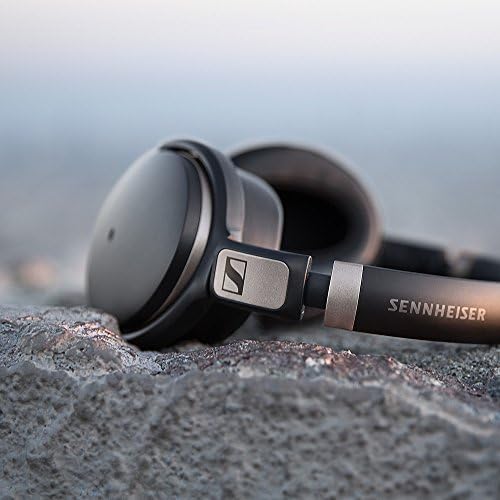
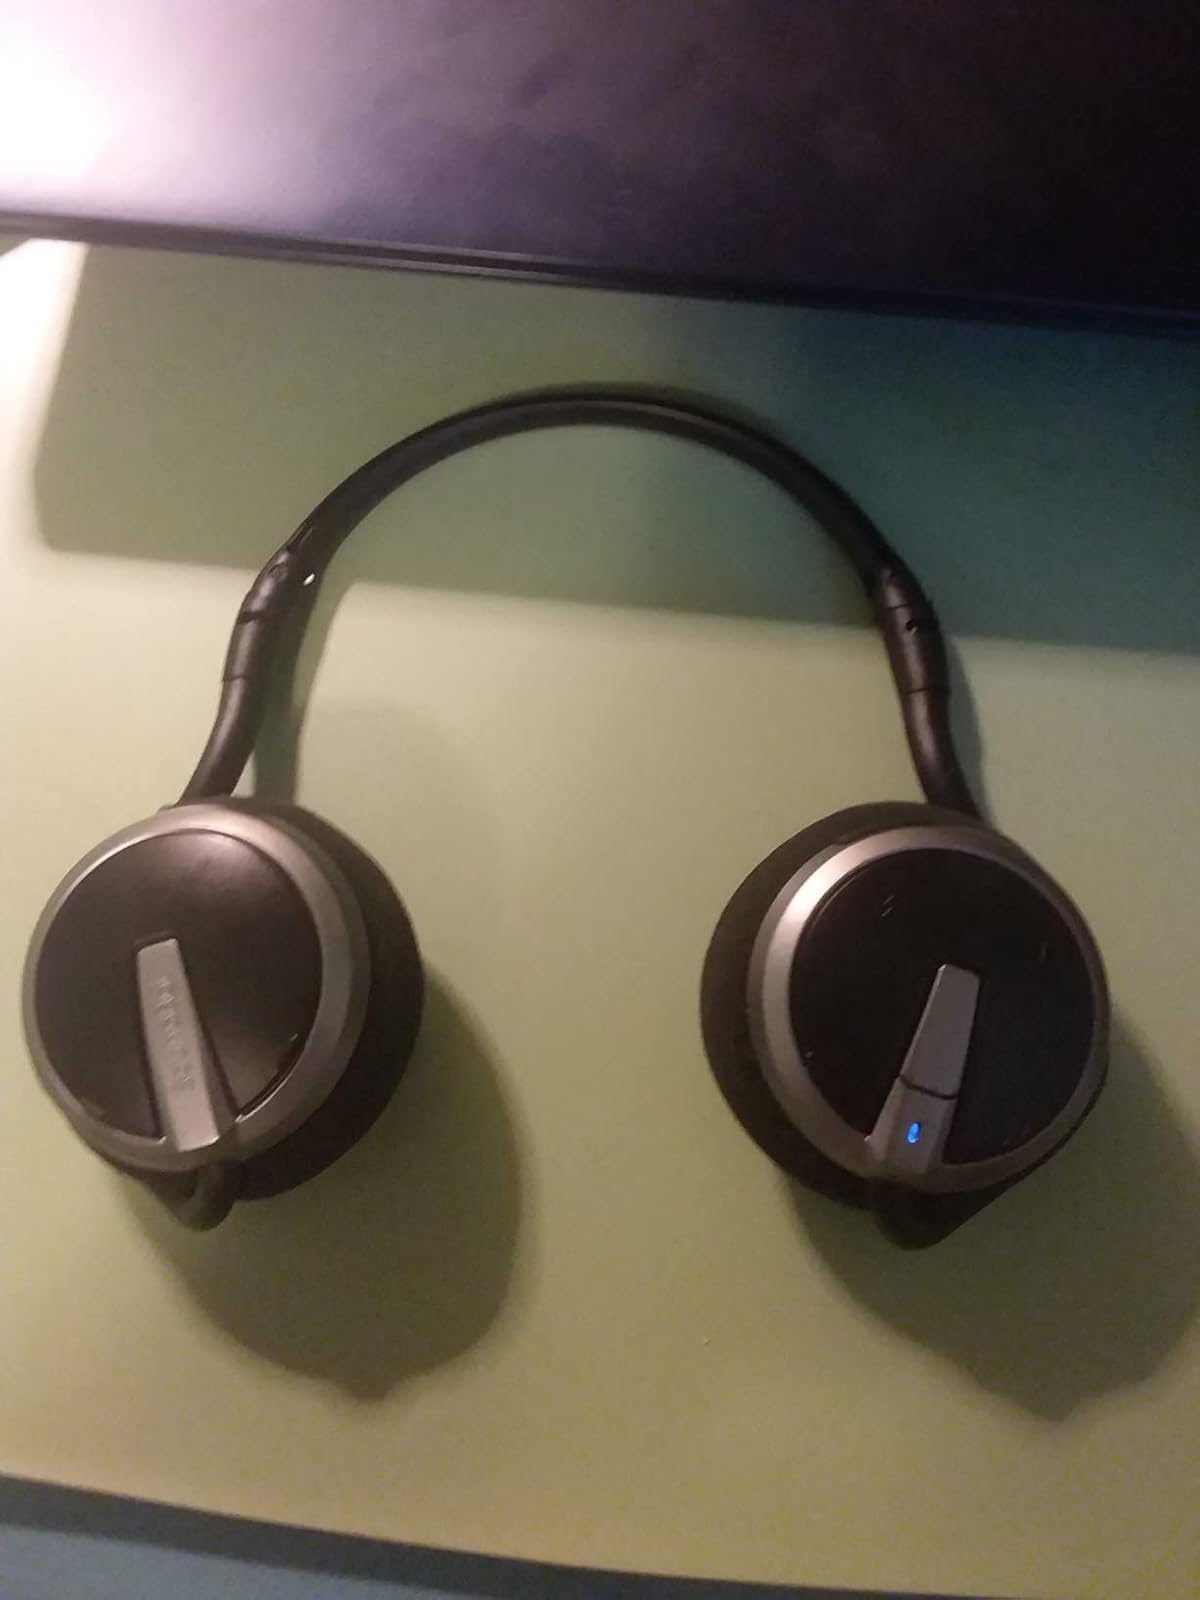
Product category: headphones
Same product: no